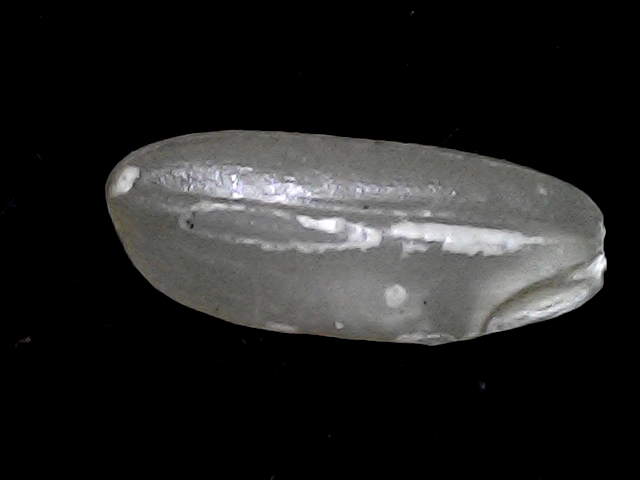
Rice variety: BD91